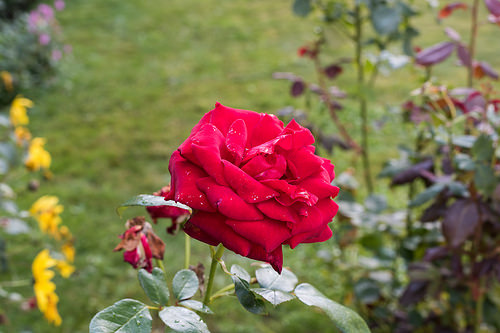
Flower: rose